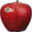
Label: apple